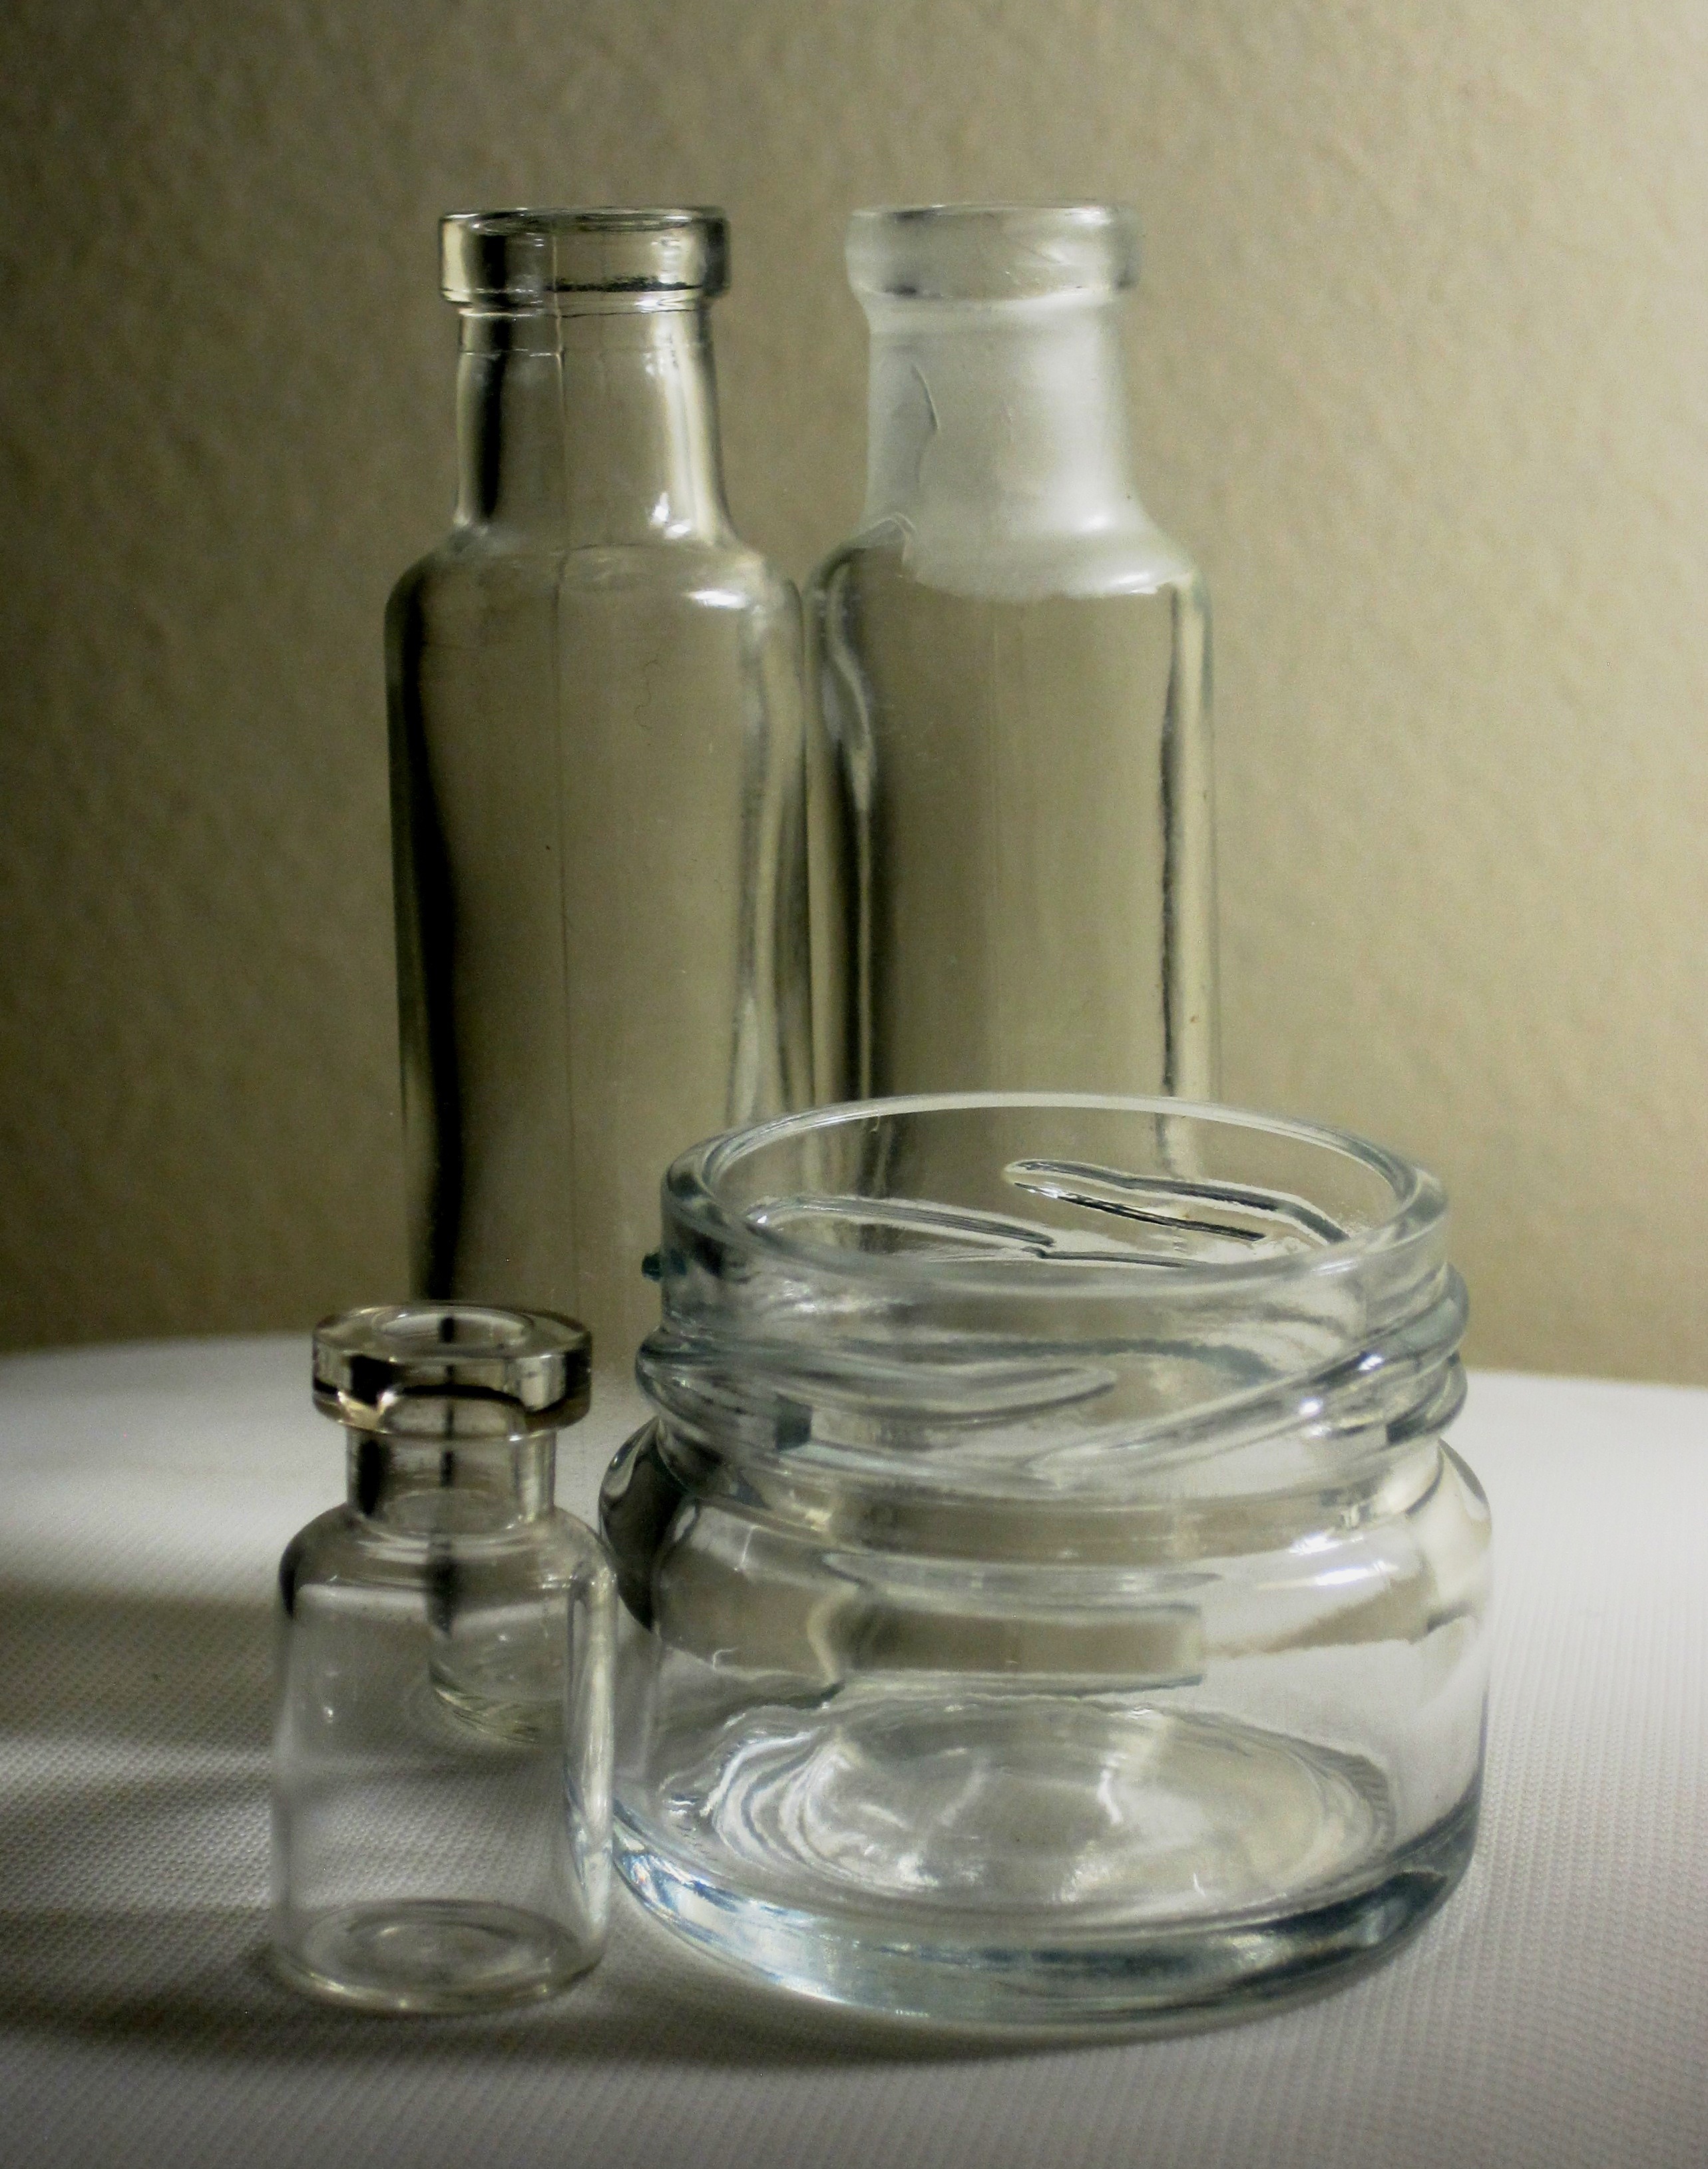
light, glass, clear, beverage, bottle, tableware, glass bottle, product, transparent, container, bottles, reflecting, drinkware